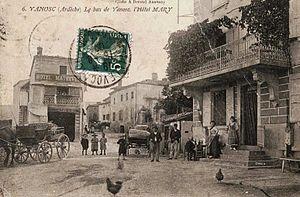
Vanosc CP hôtels
Vanosc est une commune française, située dans le département de l'Ardèche en région Auvergne-Rhône-Alpes.